Nicholas A. M. Rodger

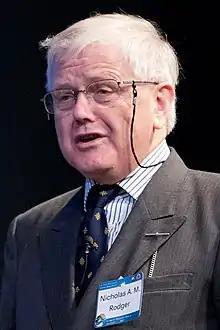
Nicholas Rodger in 2012

Nicholas Andrew Martin Rodger, FSA, FRHistS, FBA (born 12 November 1949) is an English historian who is currently senior research fellow of All Souls College, Oxford.